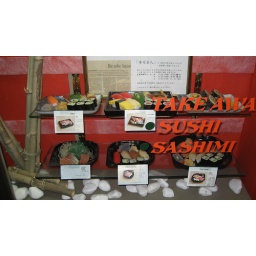
Good sushi restaurant (I heard) with a very plastic sushi display in the window 22July 2007, Bern, Switzerland.